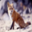
Label: fox